West Side, Chicago

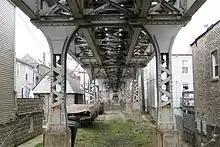
Under the Pink Line tracks in the Pilsen neighborhood.

Major thoroughfares on the West Side include Grand Avenue, North Avenue, Division Street, Chicago Avenue, Madison Street, Jackson Boulevard, Roosevelt Road, Blue Island Avenue, 16th Street, 18th Street, Ogden Avenue, Cermak Road, and 26th Street. Major roads that run north-south that go to other parts of the city include Halsted Street, Racine Avenue, Ashland Avenue, Damen Avenue, Western Avenue, California Avenue, Kedzie Avenue, Homan Avenue, Central Park Avenue, Pulaski Road, Cicero Avenue, Laramie Avenue, Central Avenue, and Austin Boulevard.